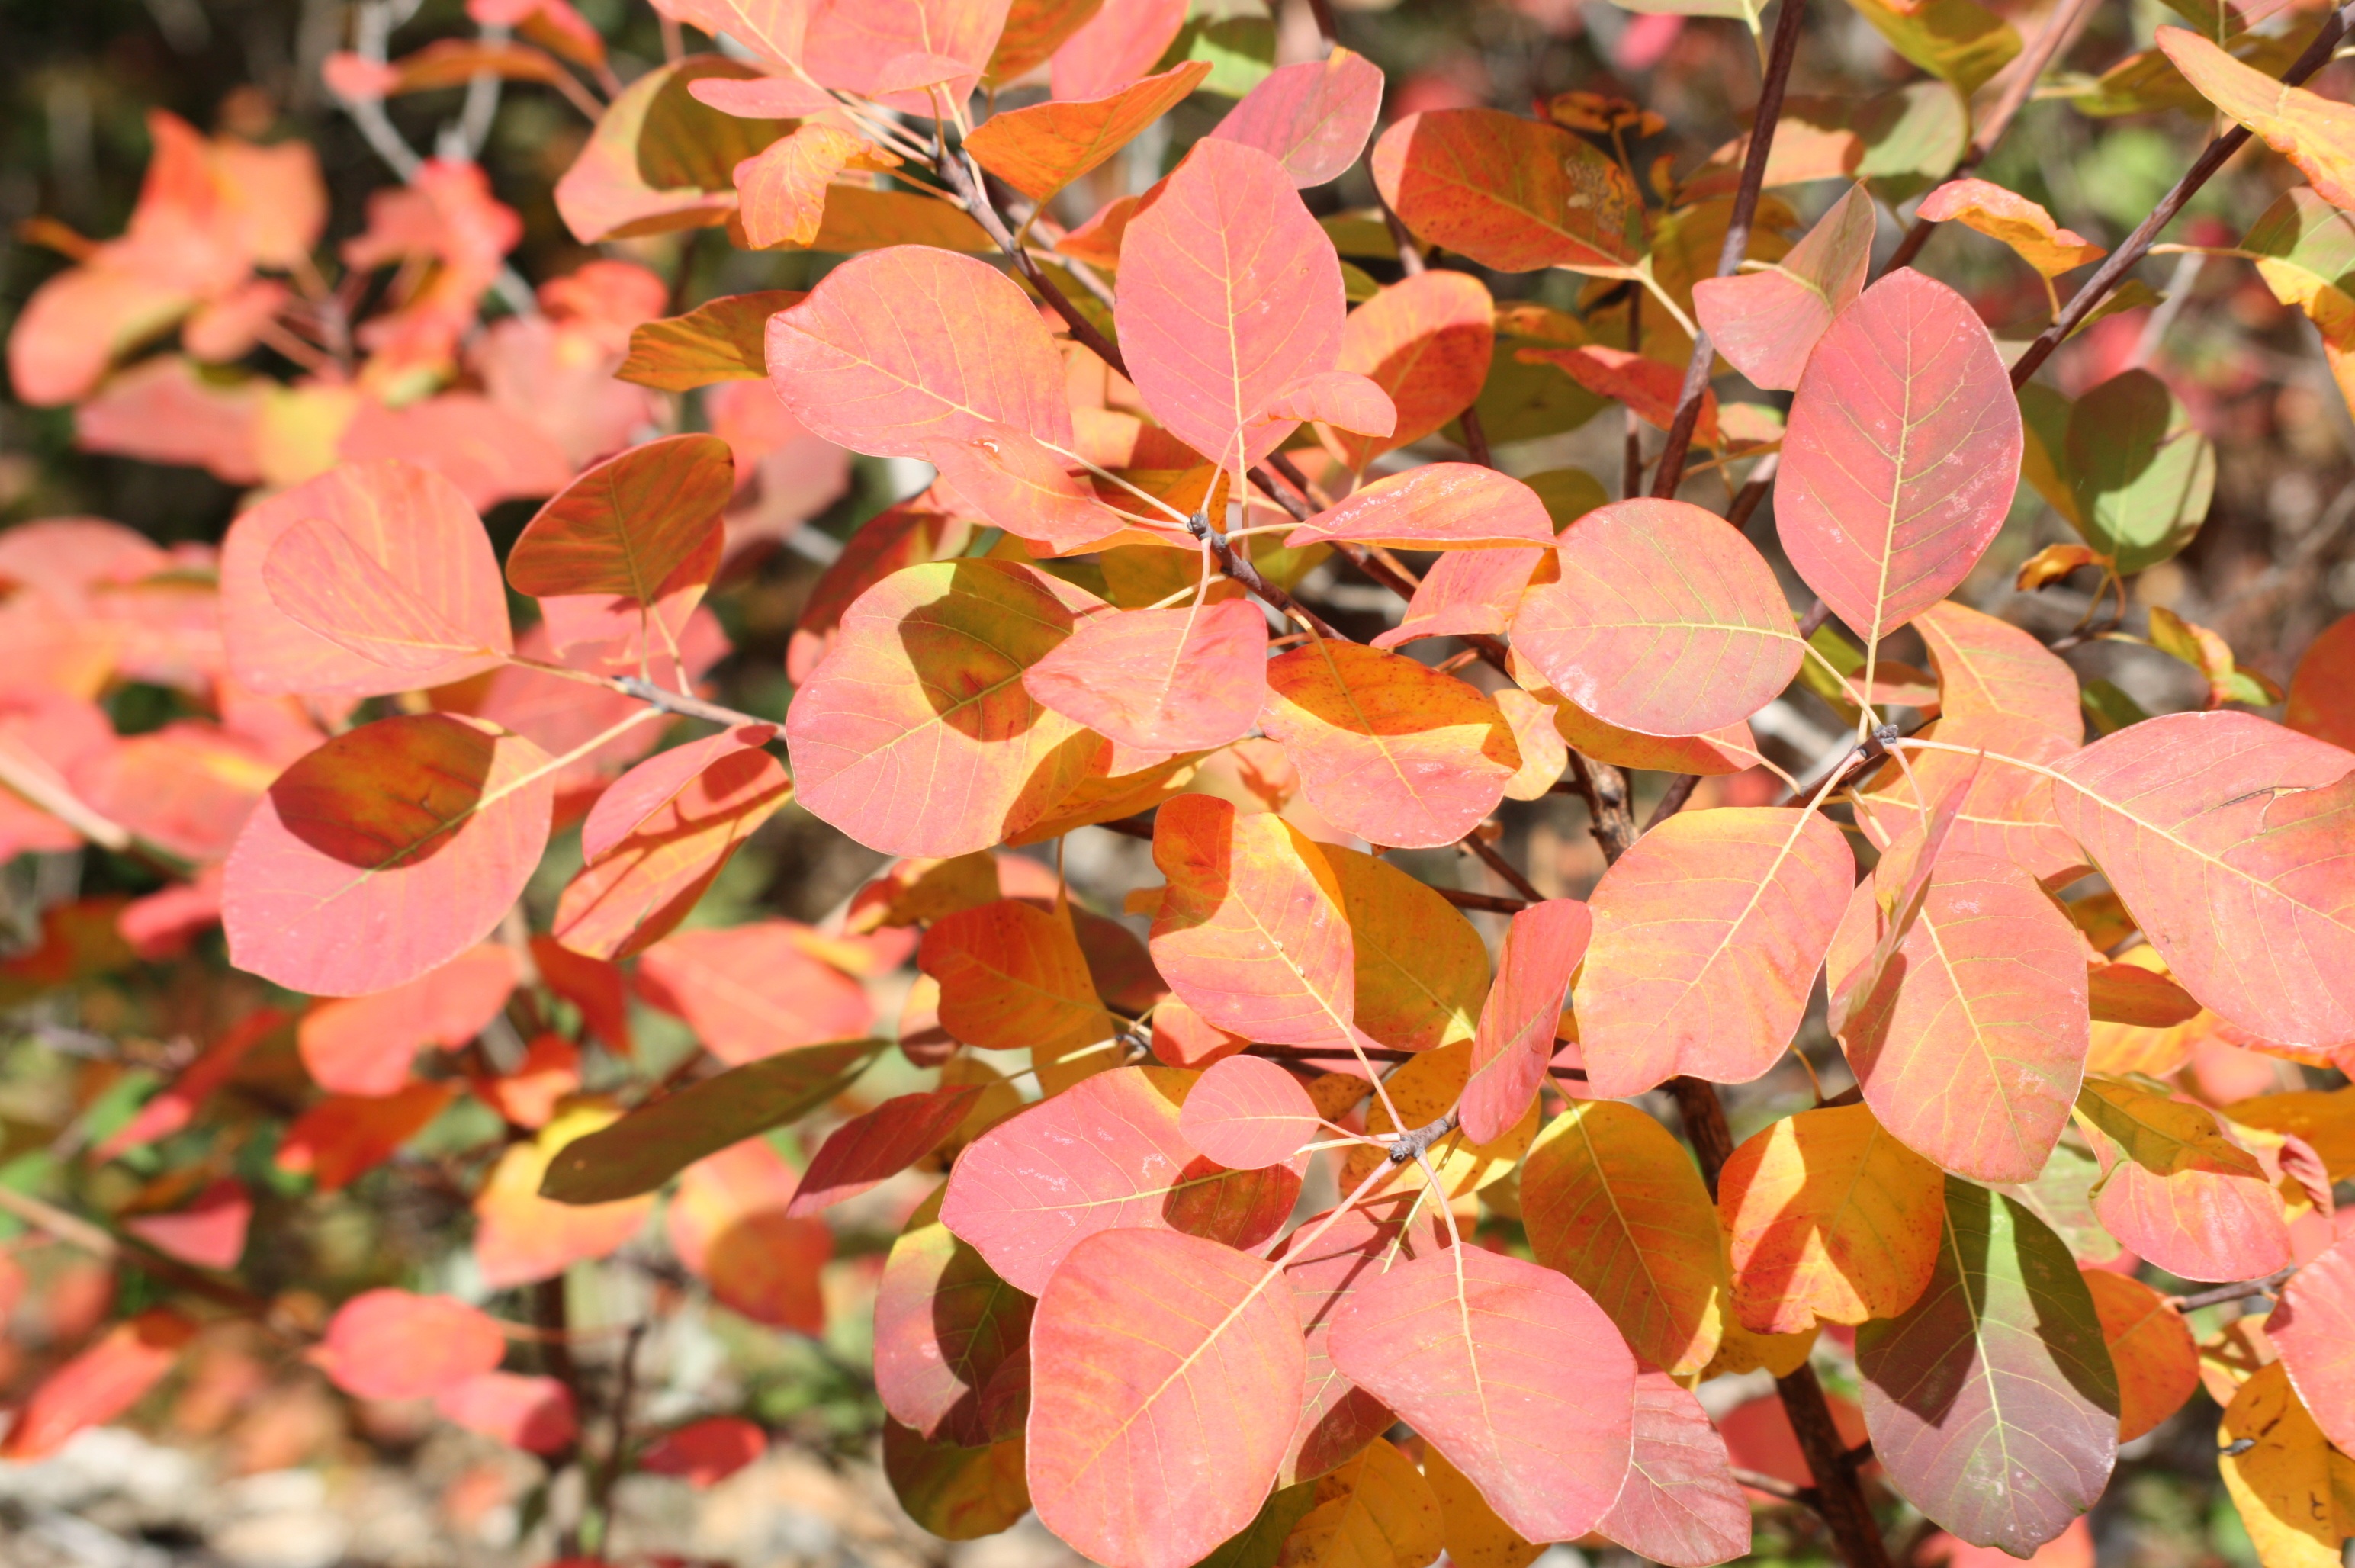
tree, nature, branch, plant, leaf, flower, petal, france, autumn, botany, flora, season, shrub, deciduous, corsican, maquis, wild plants, flowering plant, annual plant, woody plant, land plant